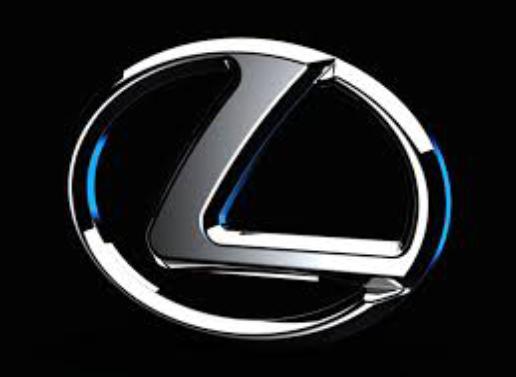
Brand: lexus-1
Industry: Transportation